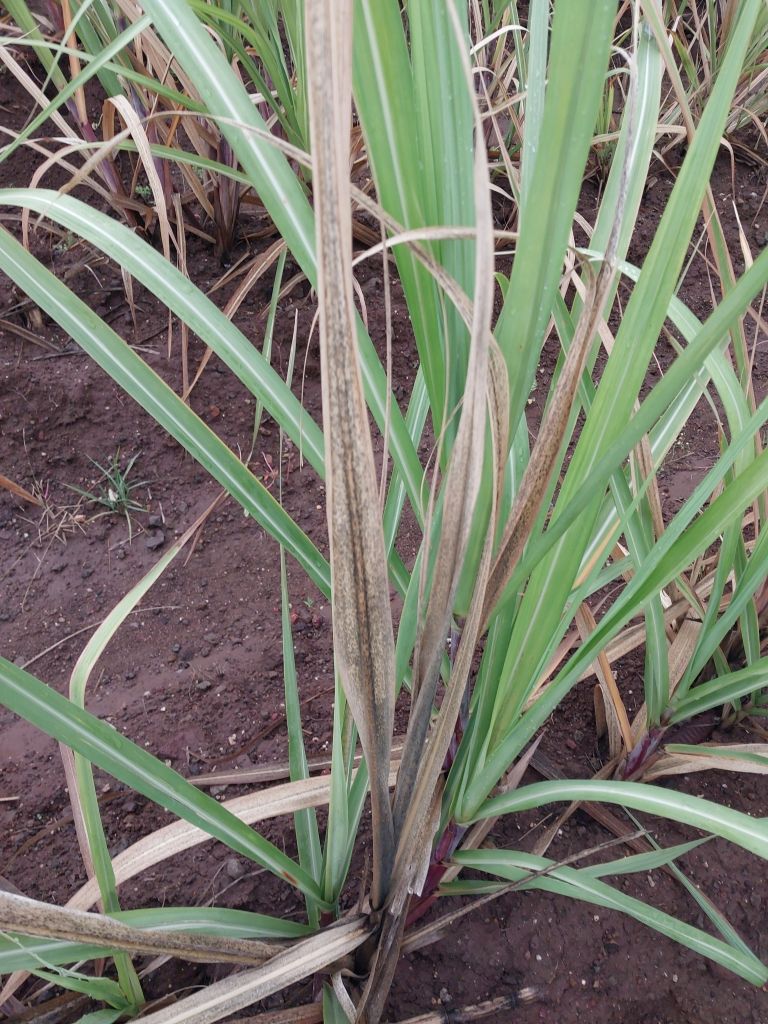
Label: BrownRust